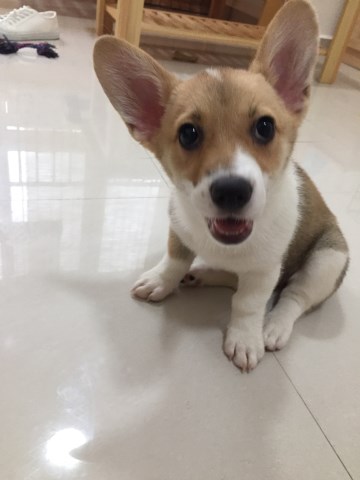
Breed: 2909-n000116-Cardigan